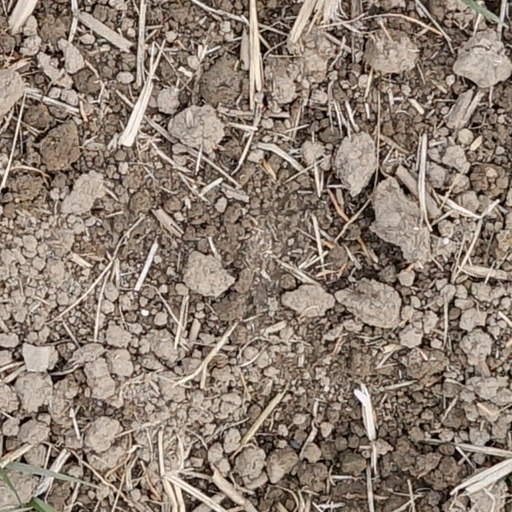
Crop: wheat